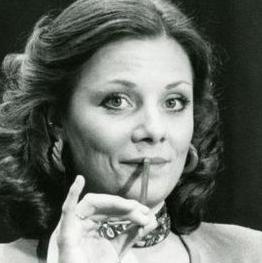
Age: 29